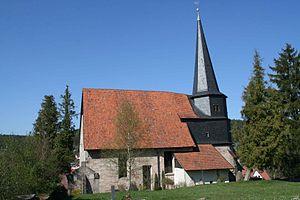
Effelder-Rauenstein était une commune allemande de Thuringe, située dans l'arrondissement de Sonneberg. Formée en 1994, elle a fusionné avec la commune de Mengersgereuth-Hämmern le 1ᵉʳ janvier 2012 pour former la commune de Frankenblick.